Hula

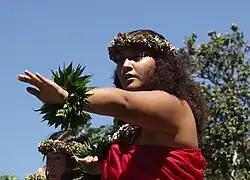
"Hula kahiko" performance in Hawaii Volcanoes National Park

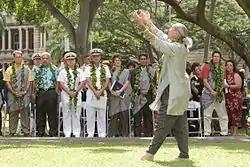
Hula in Hawaii. "Kumu hula" Frank Kawaikapuokalani Hewett performs during a ceremony transferring control over the island of Kahoolawe from the U.S. Navy to the state.

Hula is a Hawaiian dance form expressing chant ("oli") or song ("mele"). It was developed in the Hawaiian Islands by the Native Hawaiians who settled there. The hula dramatizes or portrays the words of the oli or mele in a visual dance form.